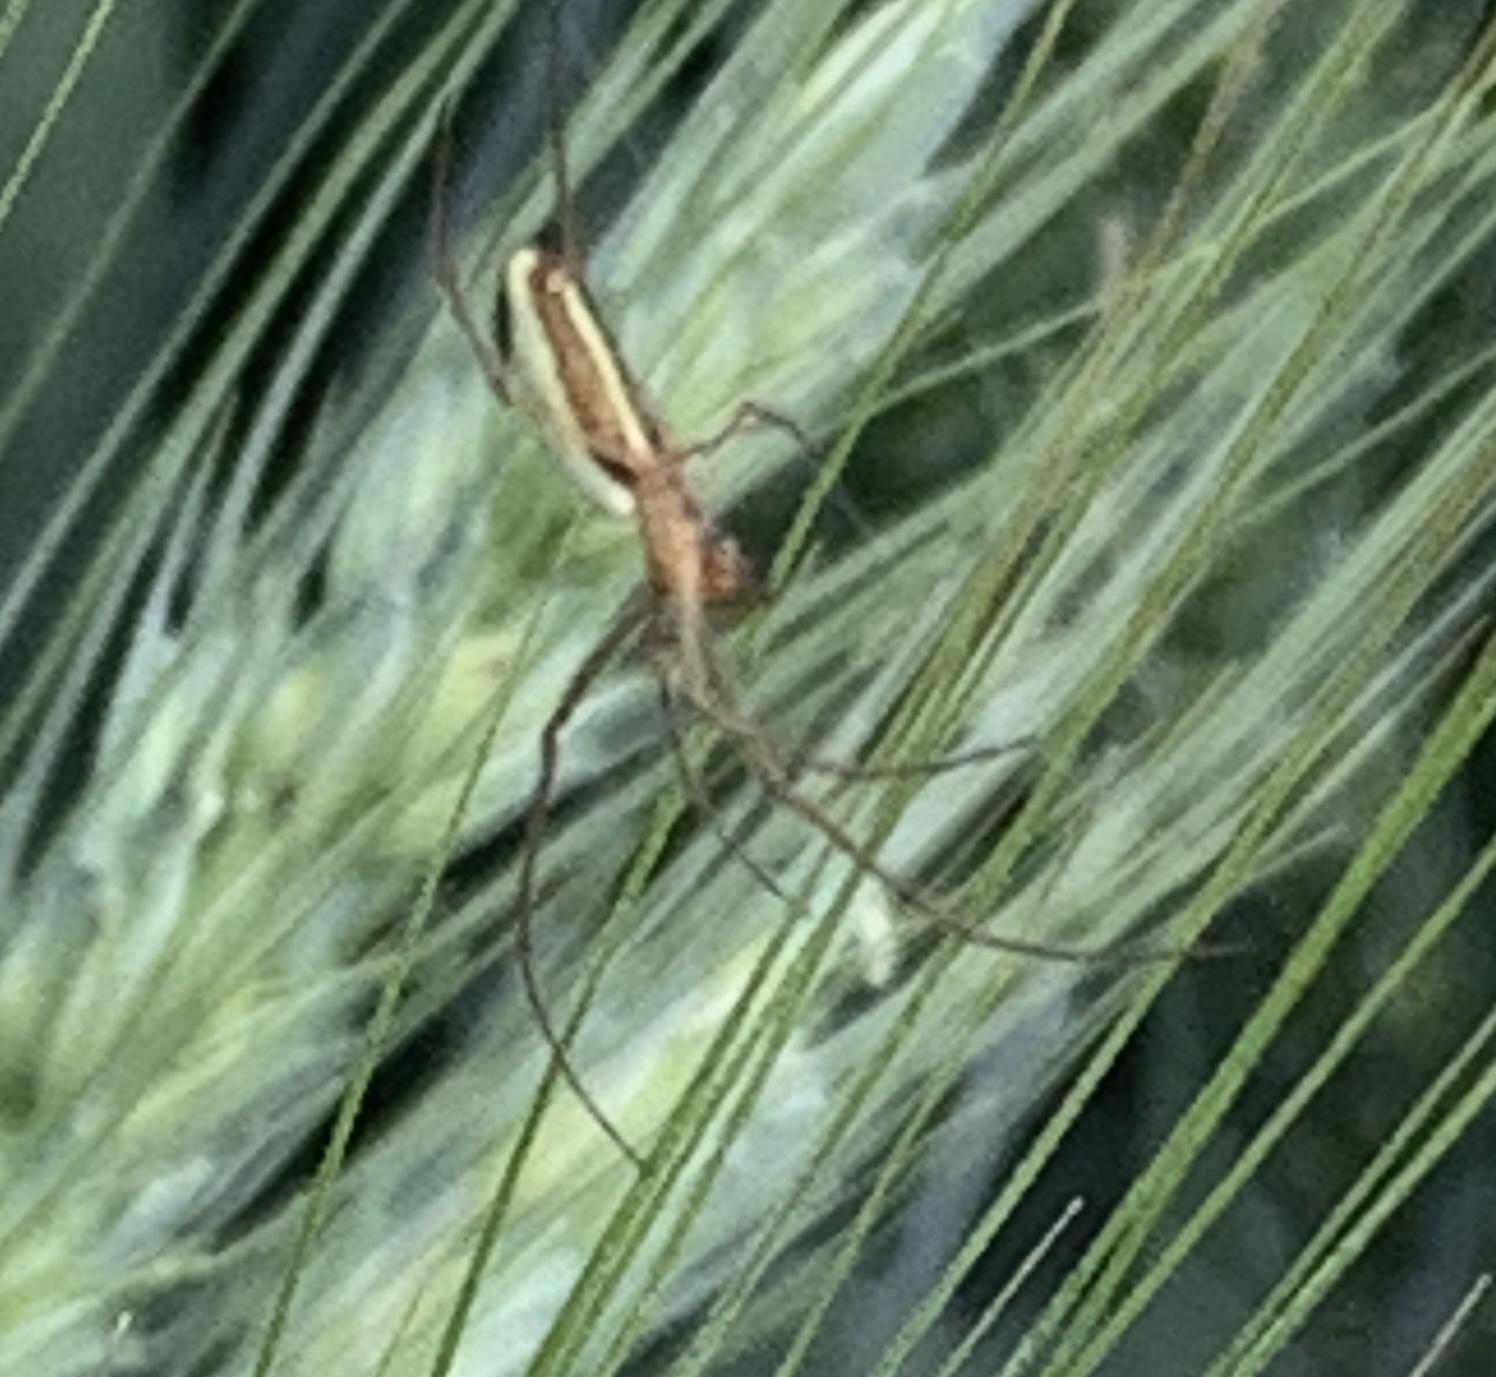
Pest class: predators